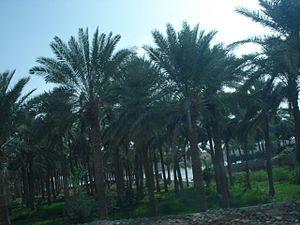
Le Mythe d'Adapa, la Légende d'Adapa ou Adapa et le Vent du Sud est un récit mésopotamien, écrit en sumérien et en akkadien. Reconstitué à partir de fragments de tablettes découverts à Tell Haddad, El Amarna, Nippur et Ninive et dont les dates d'écriture varient entre de la période paléo-babylonienne et VIIᵉ siècle av. J.-C., il pourrait avoir des origines bien antérieures à la période paléo-babylonienne.
Dumuzi, aussi appelé Dumuzid ou, en babylonien, Tammuz est un dieu de l'abondance de la Mésopotamie antique dont les premières traces écrites apparaissent au IIIᵉ millénaire av. J.‑C.
Ningishzida est une divinité mésopotamienne. Son nom signifie en sumérien « Seigneur de l'arbre fiable » et permet de l’identifier comme un dieu de la végétation et de la fertilité. Dieu mourant dont la mort et la renaissance sont rattachées au cycle des saisons, ses attributions sont proches de celles de dieux comme Dumuzi ou Damu. Sa qualité de dieu chthonien est également confirmée par le fait qu'il est souvent défini comme un dieu proche des serpents et des dragons.
L'agriculture est l'activité économique principale de la Mésopotamie antique. Soumis à des contraintes fortes, notamment l'aridité et des sols pauvres, les paysans mésopotamiens ont développé des stratégies efficaces permettant à soutenir le développement des premiers États, des premières villes puis des premiers empires connus, sous l'égide des institutions dominant l'économie, à savoir les palais royaux et provinciaux, les temples et les domaines des élites. Elle repose avant tout sur la culture des céréales et l'élevage ovin, mais aussi les légumineuses ou encore le palmier-dattier au sud et la vigne au nord.
La civilisation babylonienne s'épanouit en Mésopotamie du Sud du début du IIᵉ millénaire av. J.‑C. jusqu'au début de notre ère. Elle prit corps à partir de l'héritage des civilisations du Sud mésopotamien plus anciennes dont elle est historiquement la prolongation. Elle prend corps avec l'affirmation politique de Babylone, État qui fut à partir du XVIIIᵉ siècle av. J.-C. l'entité politique dominant le Sud mésopotamien, et ce pendant plus d'un millénaire.